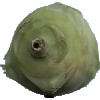
Label: kohlrabi